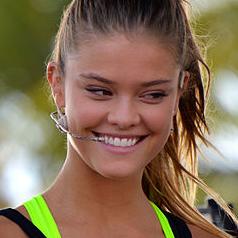
Age: 22